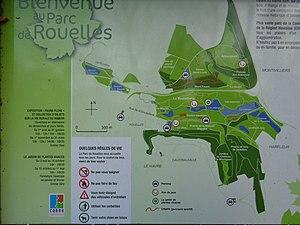
Plan du Parc de Rouelles au Havre
Le parc de Rouelles est le deuxième plus grand espace vert de la ville du Havre en Seine-Maritime. Il s'étend sur 160 hectares dans le quartier de Rouelles et offre 20 km de chemins pour les promeneurs, les cavaliers et les cyclistes. Les deux principaux bâtiments historiques du parc sont le manoir de la Bouteillerie et le colombier datant du XVIIᵉ siècle. Ce colombier a été bâti par la famille Le Roux en 1631 selon un plan circulaire en silex noir et avec 10 chaînage de pierres blanches. Il abrite un cadran solaire réalisé l'année de la construction du colombier. Une ancienne étable, une grange et une charreterie complètent l'ensemble. Le parc abrite également l'arboretum de feuillus du plateau des Ardennes qui rassemble 259 variétés d'arbres.